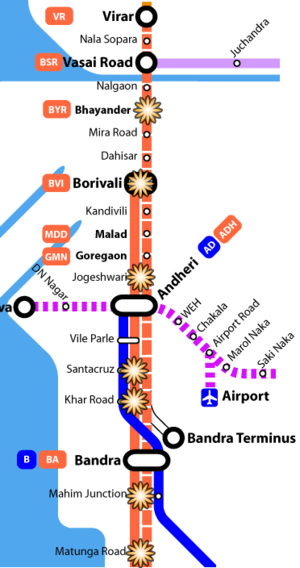
Terrorangrebet i Mumbai 2006 / Forløbet af terrorangrebet
Kort, der viser, hvor de syv sprængninger fandt sted.
Terrorangrebet i Mumbai 2006 fandt sted den 11. juli 2006. Her blev en serie af i alt syv bomber bragt til sprængning i forstadstoget i Mumbai, Indiens finansielle hovedstad og landets største by. Denne togstrækning hører til en af verdens travleste. Yderligere en bombe blev fundet og afmonteret ved Borivali-stationen. Bombesprængningerne kostede mindst 190 mennesker livet og sårede op imod 600. Ingen har foreløbigt taget taget skylden for angrebet, og der er ingen beviser for, hvem der kan have gjort det. De indiske myndigheder har gennemført ransagninger og anholdelser i forbindelse med efterforskningen.